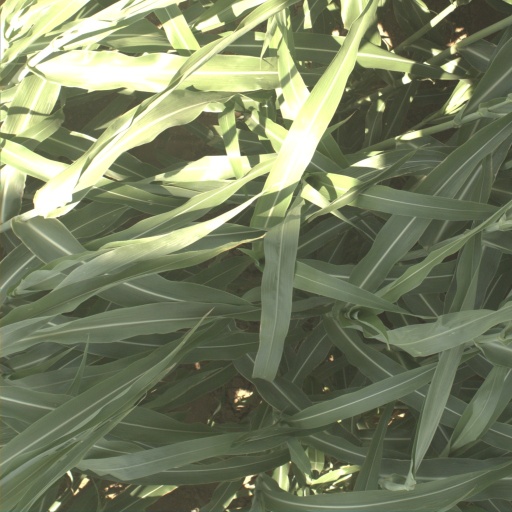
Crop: sorghum